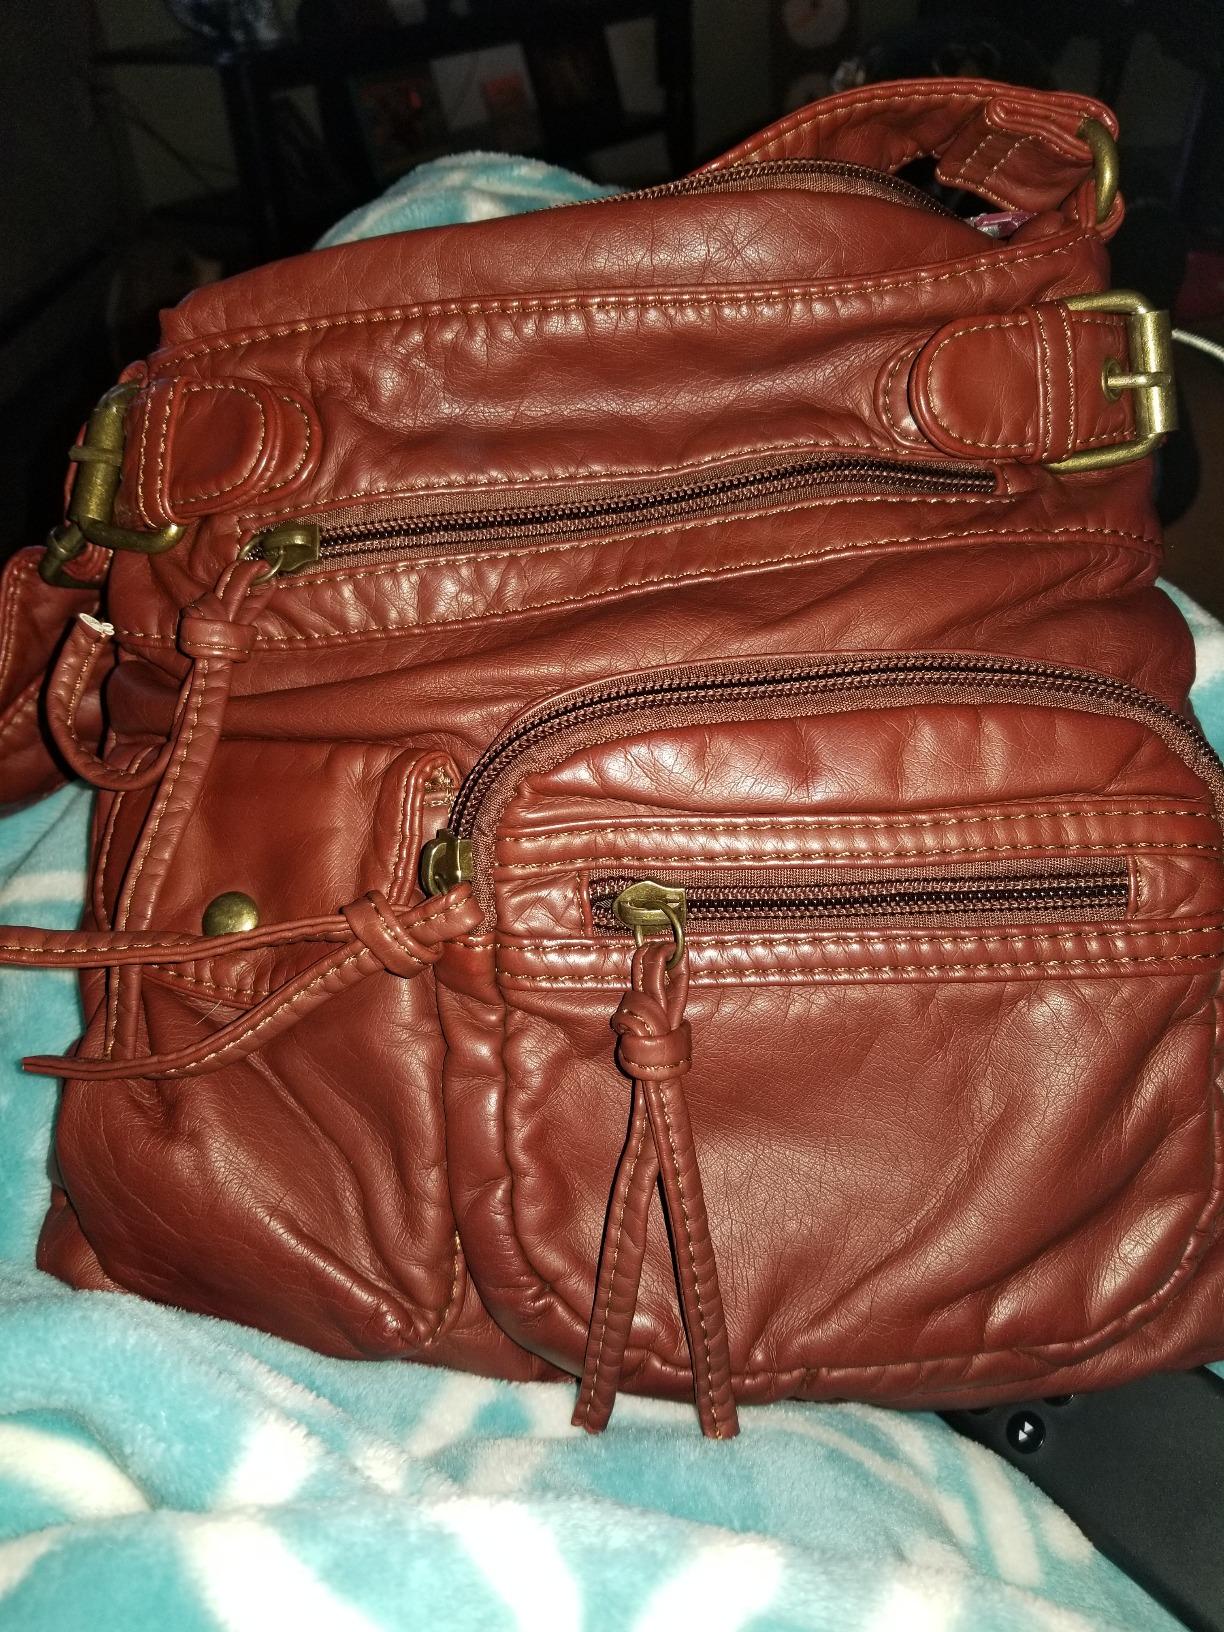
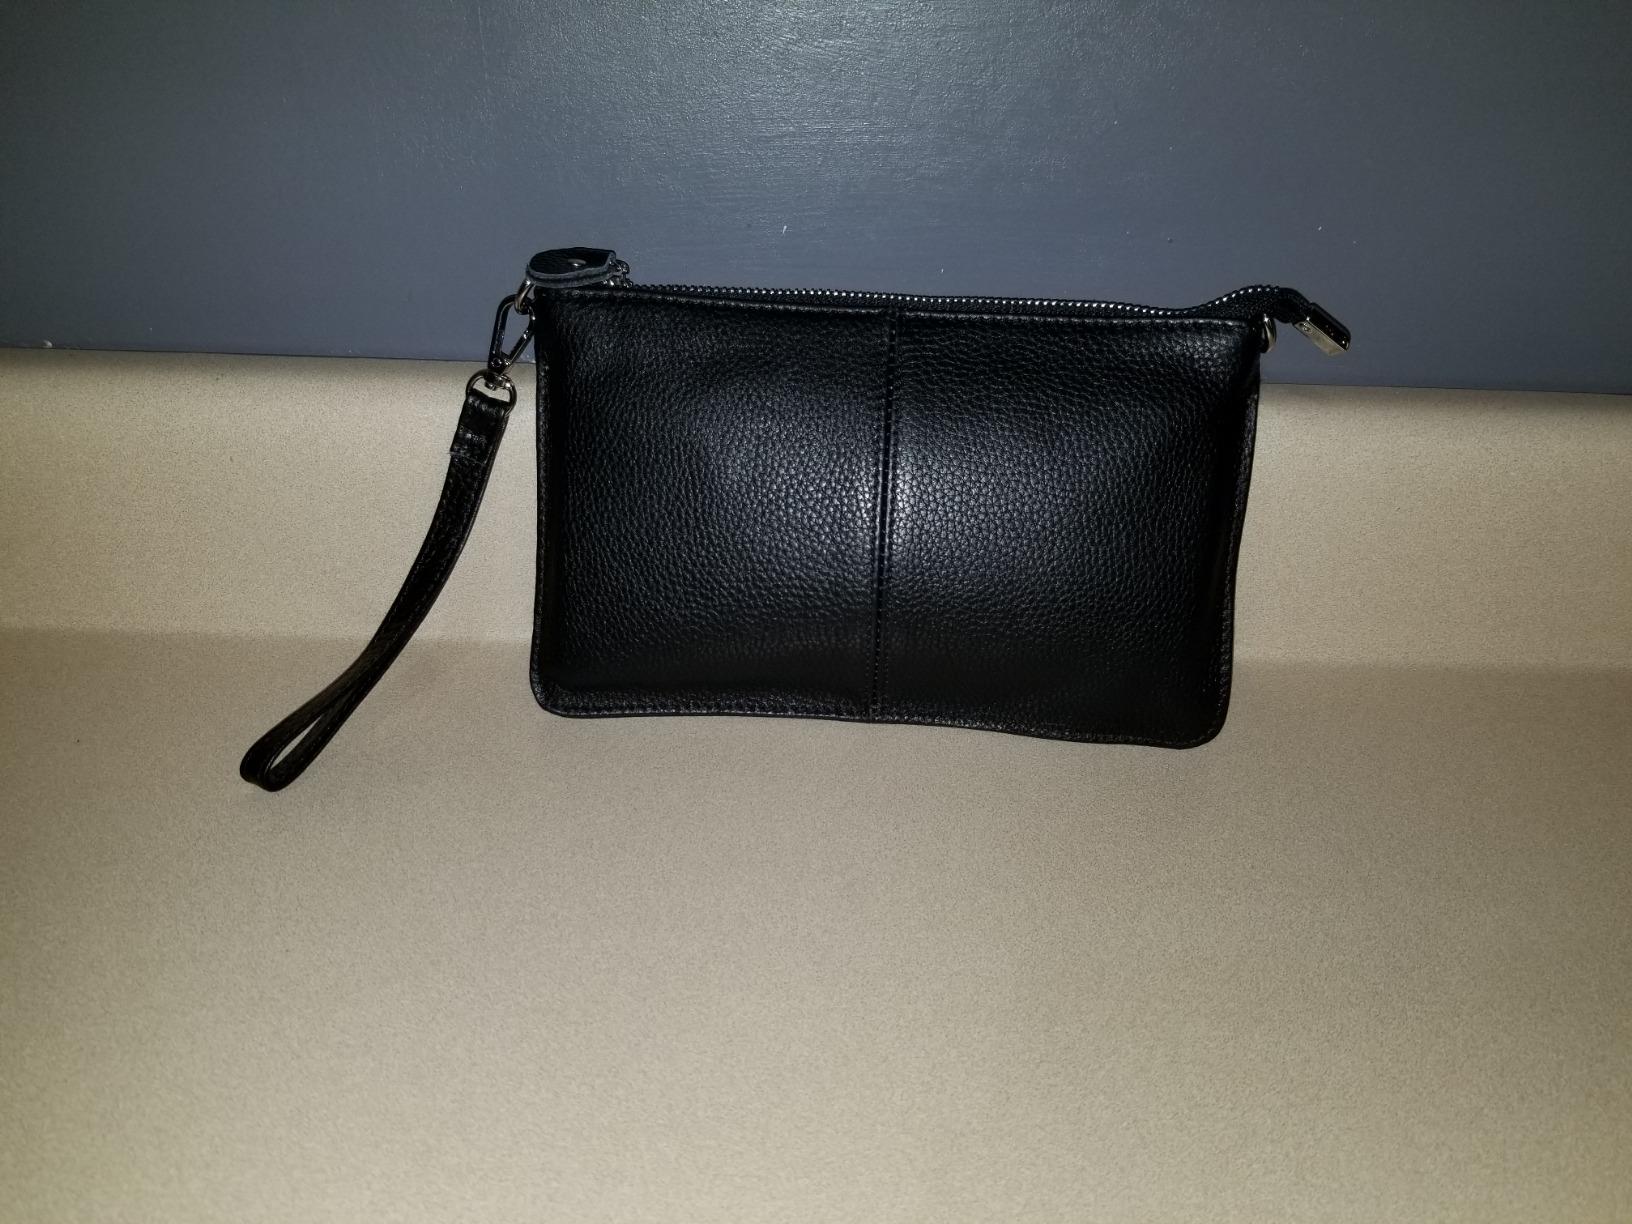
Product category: accessories_handbag
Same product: no